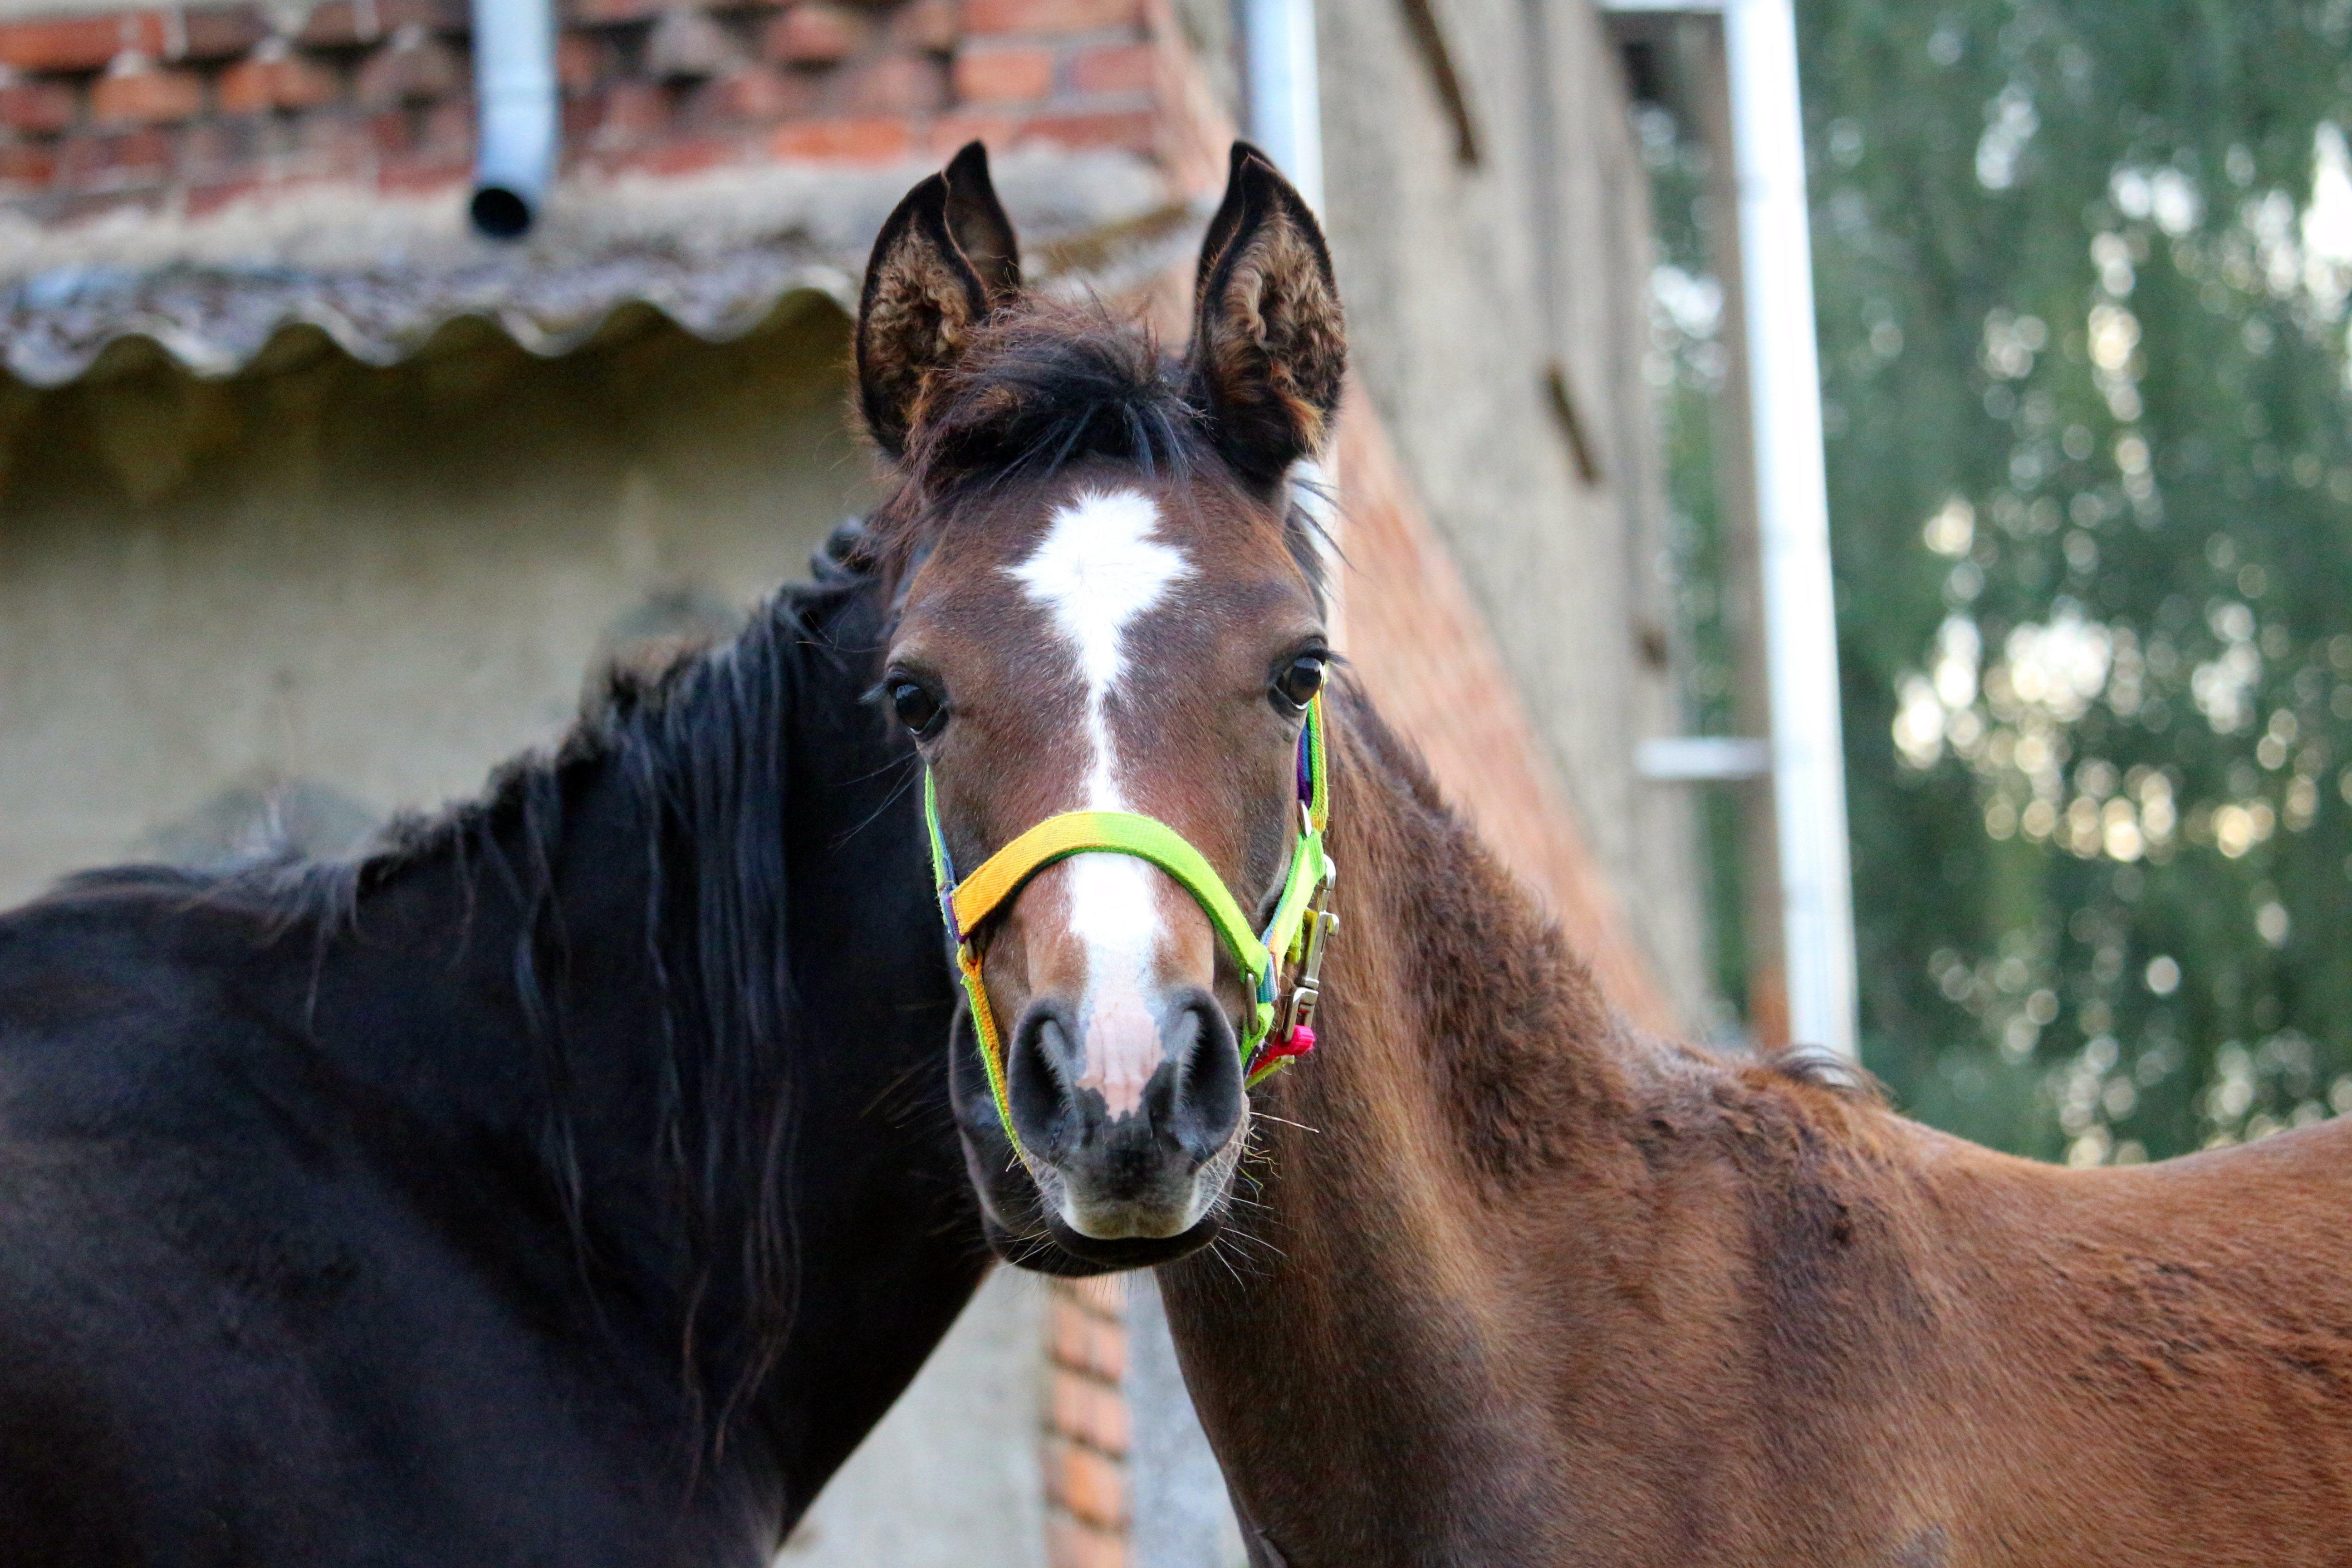
horse, mammal, stallion, mane, vertebrate, mare, rap, jockey, mold, foal, horse head, colt, thoroughbred arabian, brown mold, yearling, pack animal, horse like mammal, mustang horse